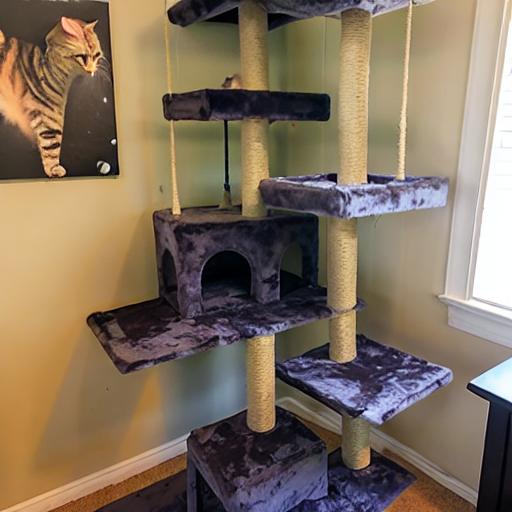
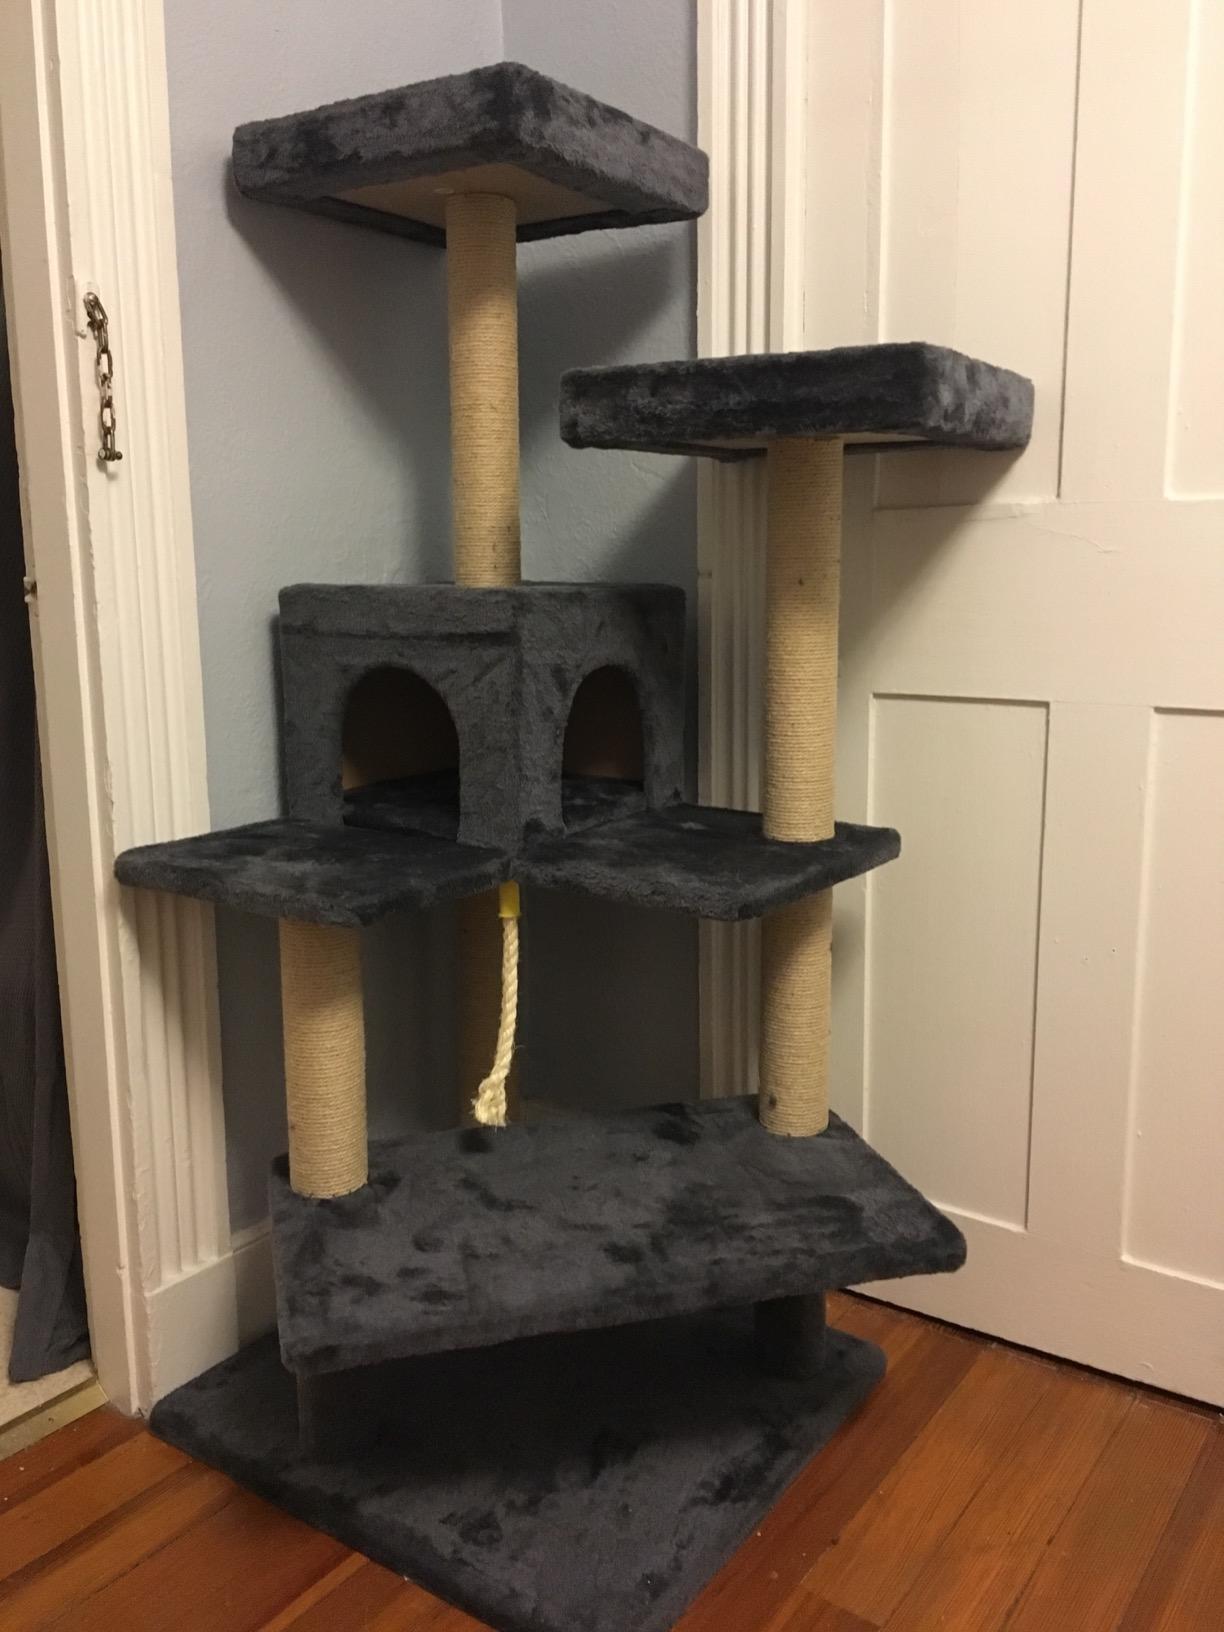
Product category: items_cat tree
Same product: no